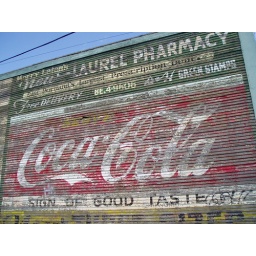
Old Pharmacy sign on the south wall of Holman's in Portland